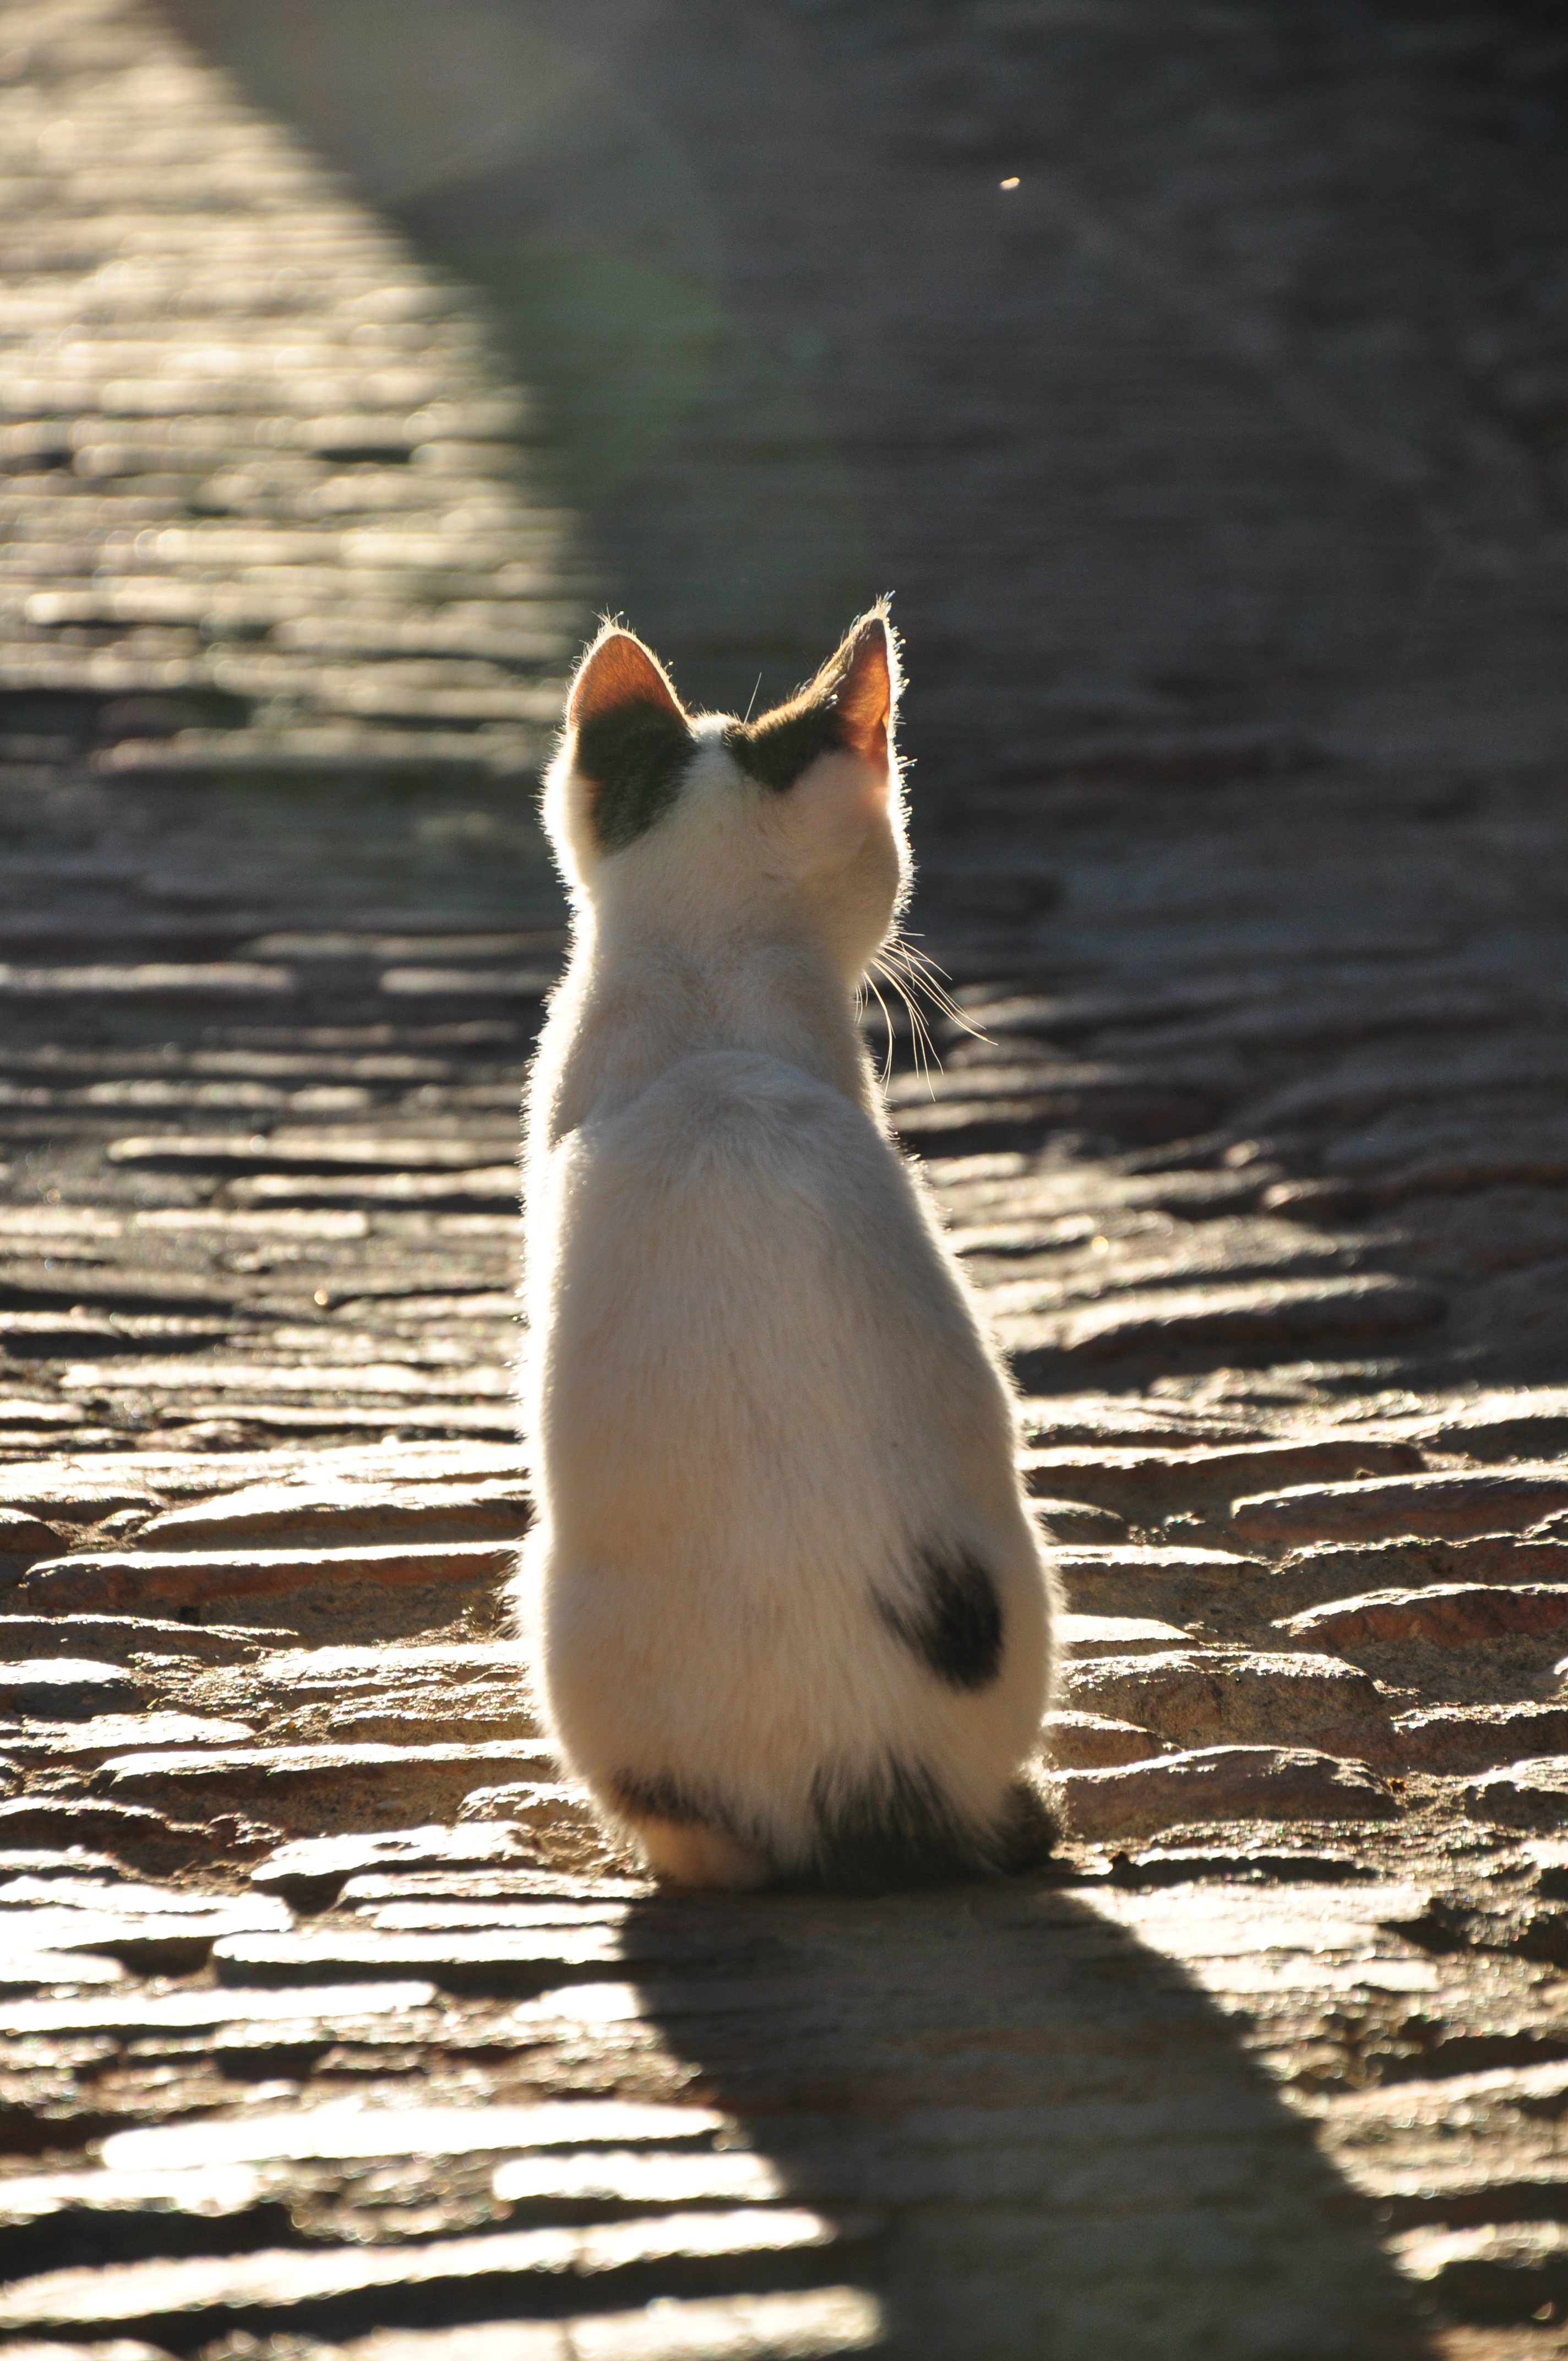
sunlight, animal, wildlife, kitten, cat, shadow, mammal, fauna, whiskers, vertebrate, animal world, small to medium sized cats